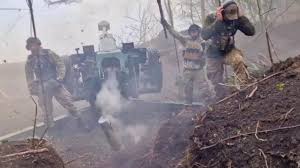
Label: Self Propelled Artillery